Williams Racing

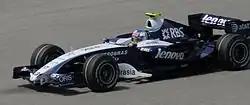
Alexander Wurz at the 2007 Malaysian Grand Prix

Williams opted for Cosworth V8 engines for the which saw Nico Rosberg replace German Nick Heidfeld, who departed for BMW Sauber, while Mark Webber stayed on with the team. Despite having signed a contract to race for Williams, Jenson Button decided to stay with BAR for 2006 as it was to become a Honda works team. In September 2005 a deal was reached to allow Button to remain with BAR, with Williams receiving around £24m, some of it paid by Button himself, to cancel this contract.